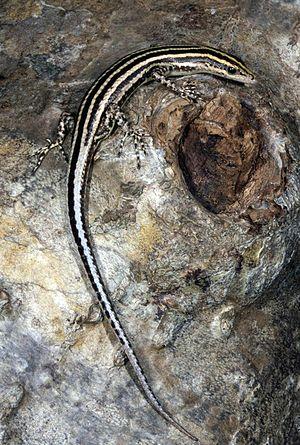
Cryptoblepharus leschenault est une espèce de sauriens de la famille des Scincidae.